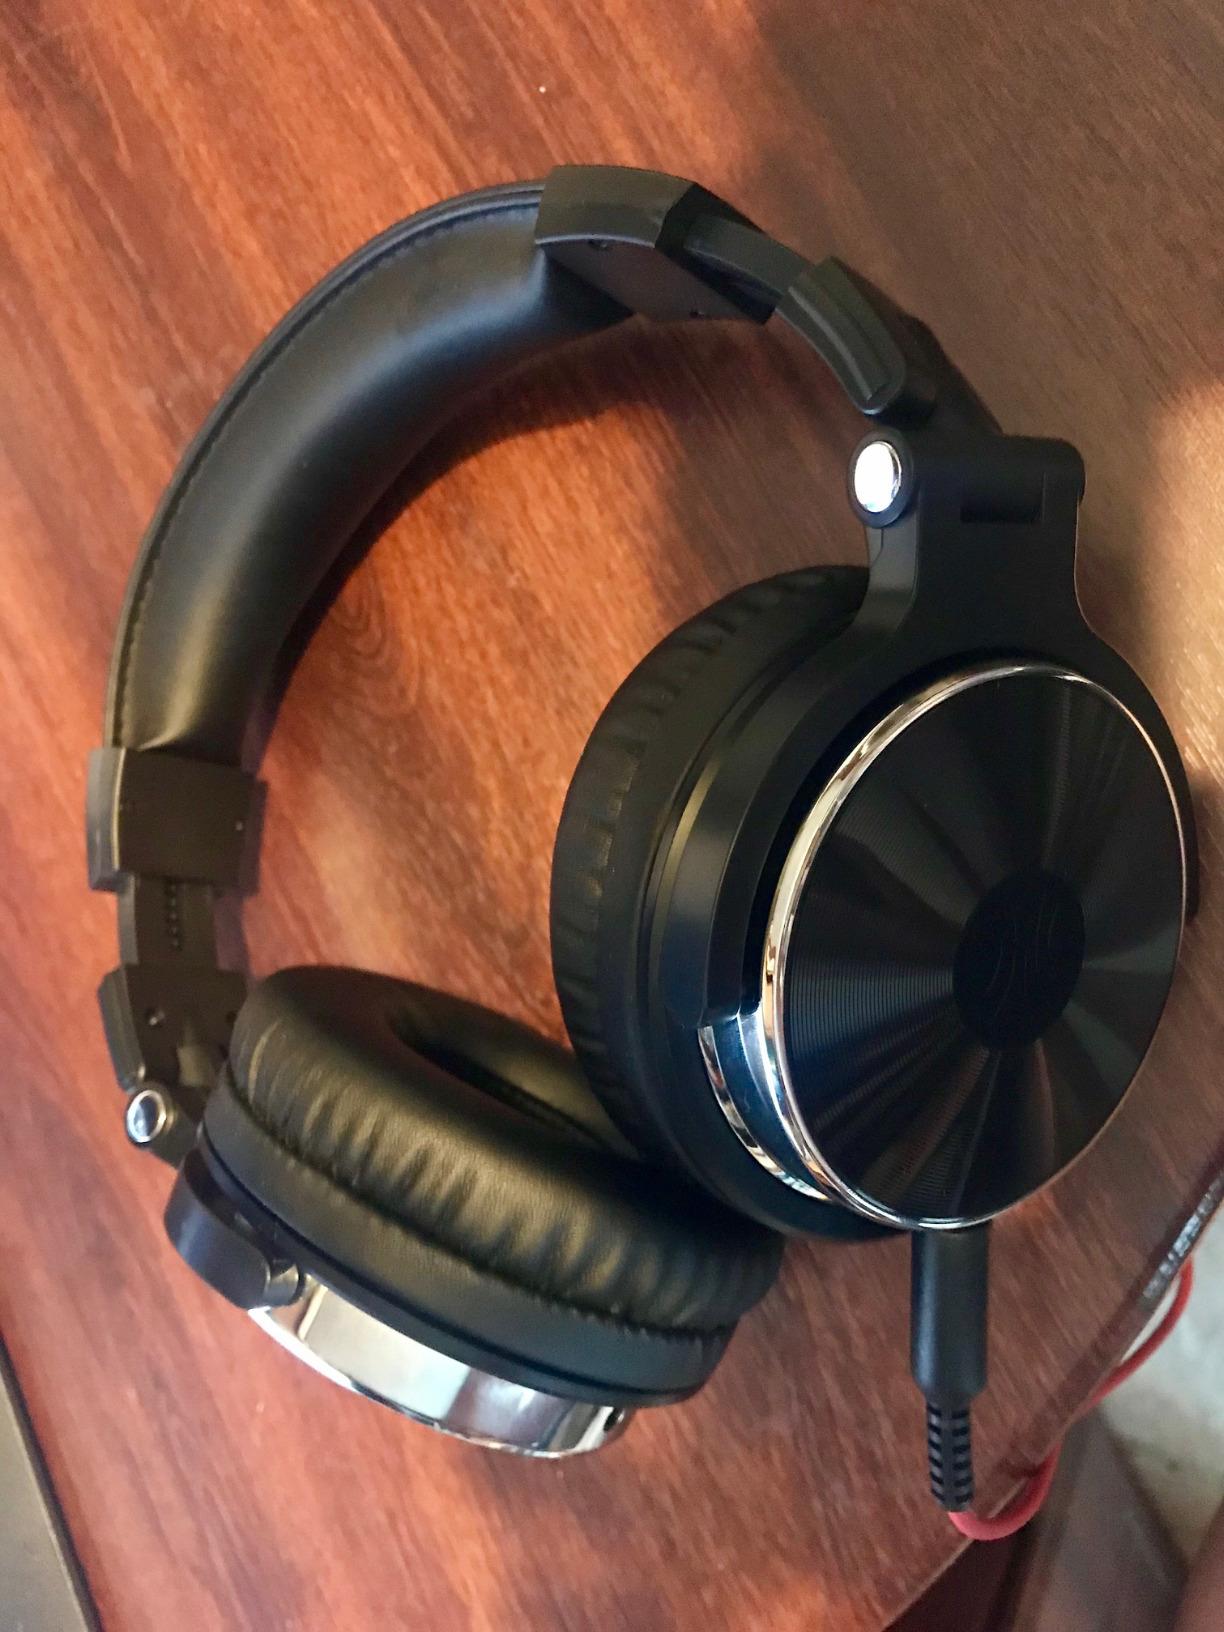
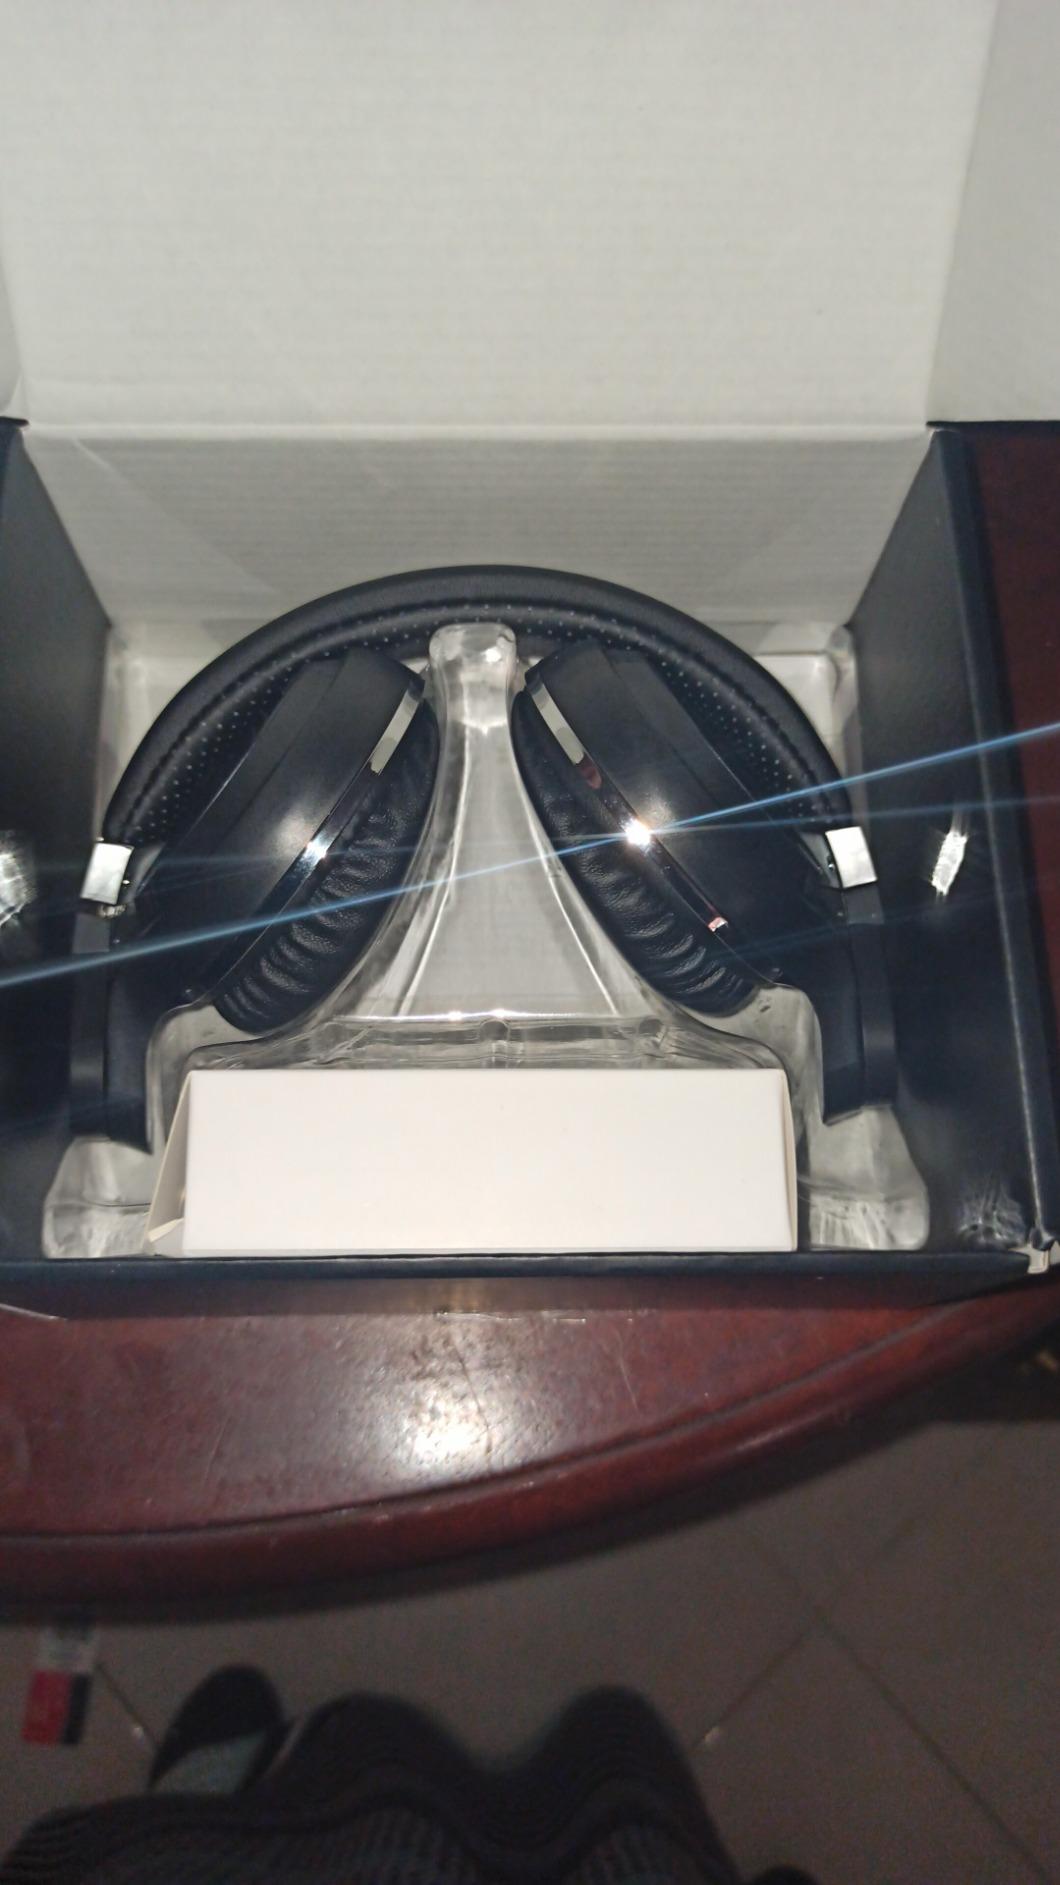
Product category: headphones
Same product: no